John Bartlow Martin

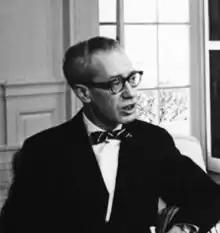
Martin on March 2, 1962

John Bartlow Martin (August 4, 1915 – January 3, 1987) was an American diplomat, author of 15 books, ambassador, and speechwriter and confidant to many Democratic politicians including Adlai Stevenson, John F. Kennedy, Robert F. Kennedy, Lyndon B. Johnson, and Hubert Humphrey.